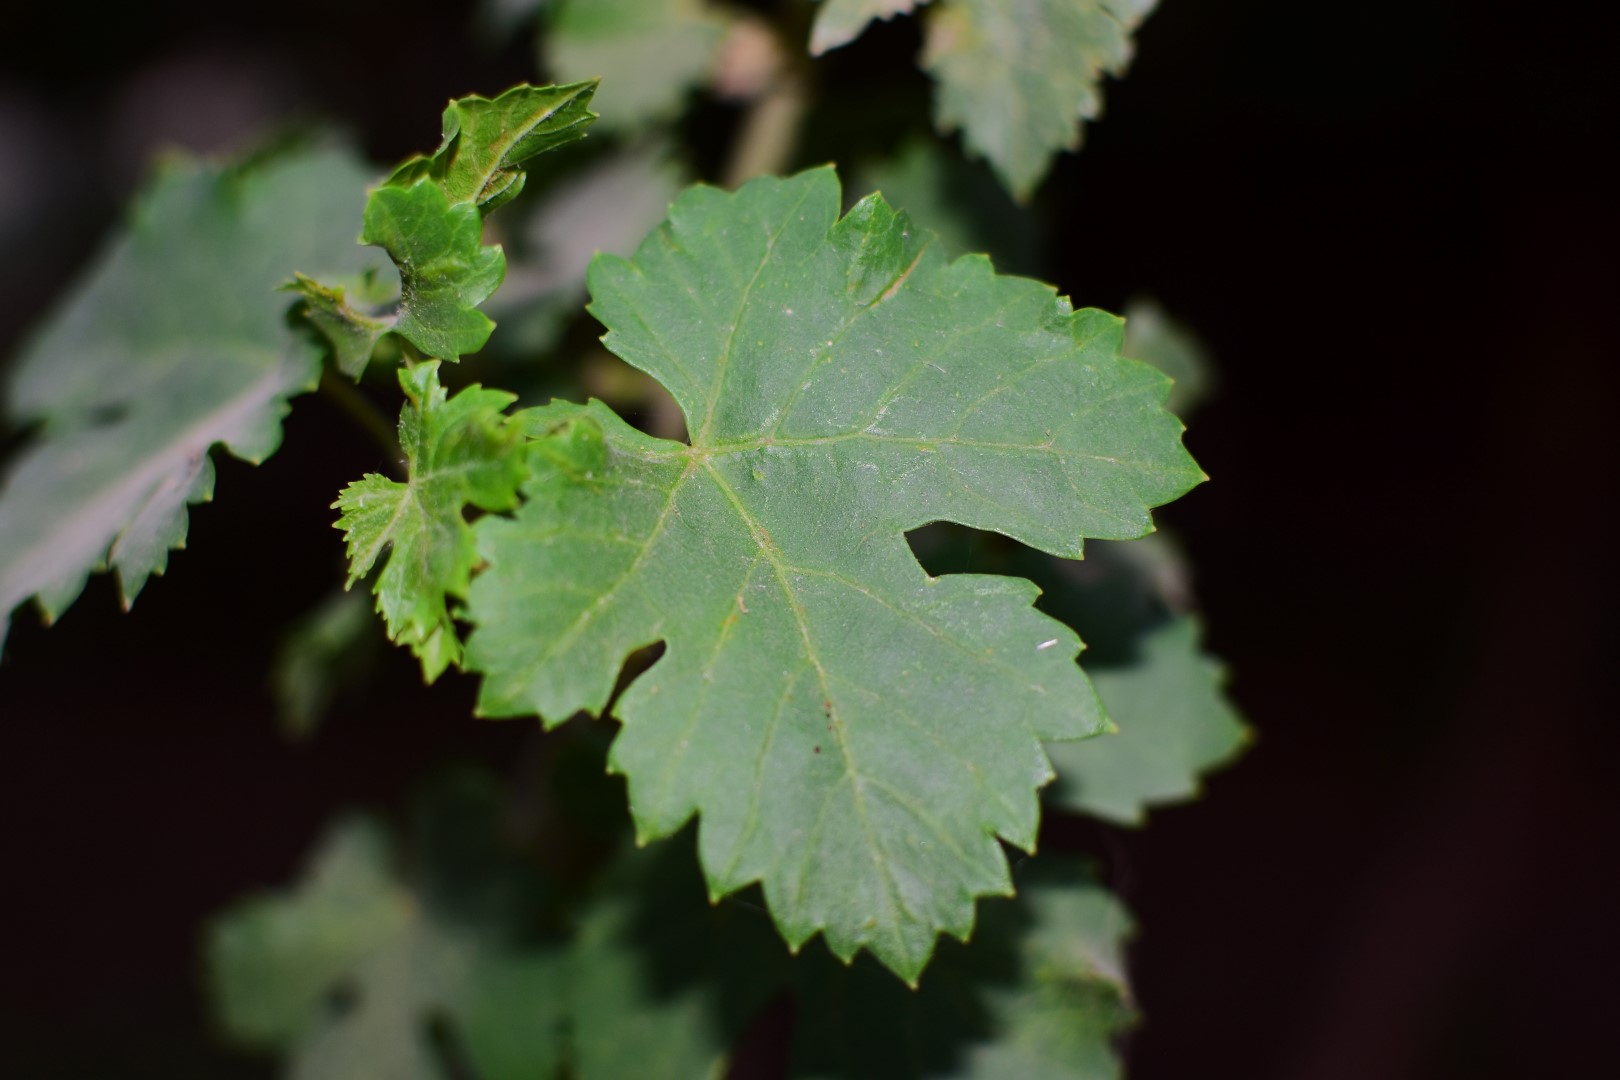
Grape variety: Aswud Balad